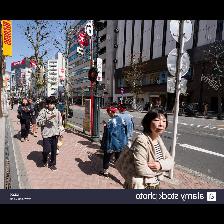
Label: Human